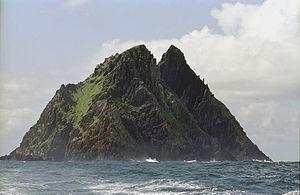
Star Wars, épisode VIII : Les Derniers Jedi est un film américain de science-fiction de type space opera écrit et réalisé par Rian Johnson, sorti en 2017.